Catecholaminergic polymorphic ventricular tachycardia

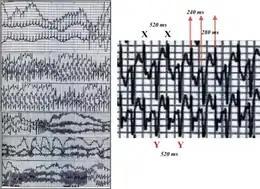

Although individuals with CPVT may not experience any symptoms, the most commonly reported symptoms are blackouts or sudden loss of consciousness, referred to as syncope. These blackouts often occur during exercise or as a response to emotional stress—situations in which chemical messengers known as catecholamines, such as adrenaline, are released within the body. Blackouts may be misinterpreted as being caused by simple faints or epilepsy, often leading to delays in reaching the correct diagnosis. In a third of those affected, the first manifestation of the disease may be cardiac arrest, potentially leading to sudden death. This can occur in very young children, presenting as sudden infant death syndrome or 'cot death'. Approximately 30% of those with CPVT will have a family member who has experienced blackouts, seizures, or sudden death in response to exercise or stress.